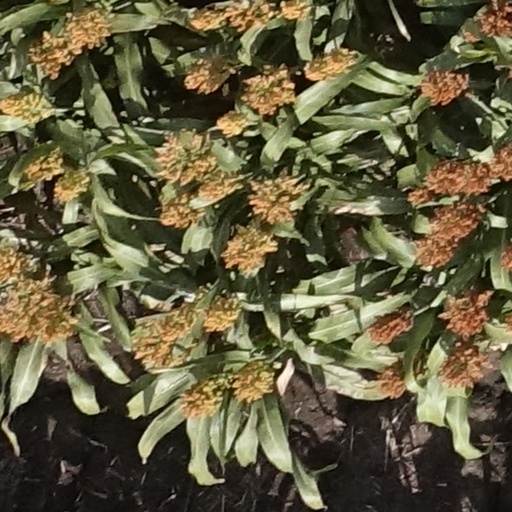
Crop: sorghum